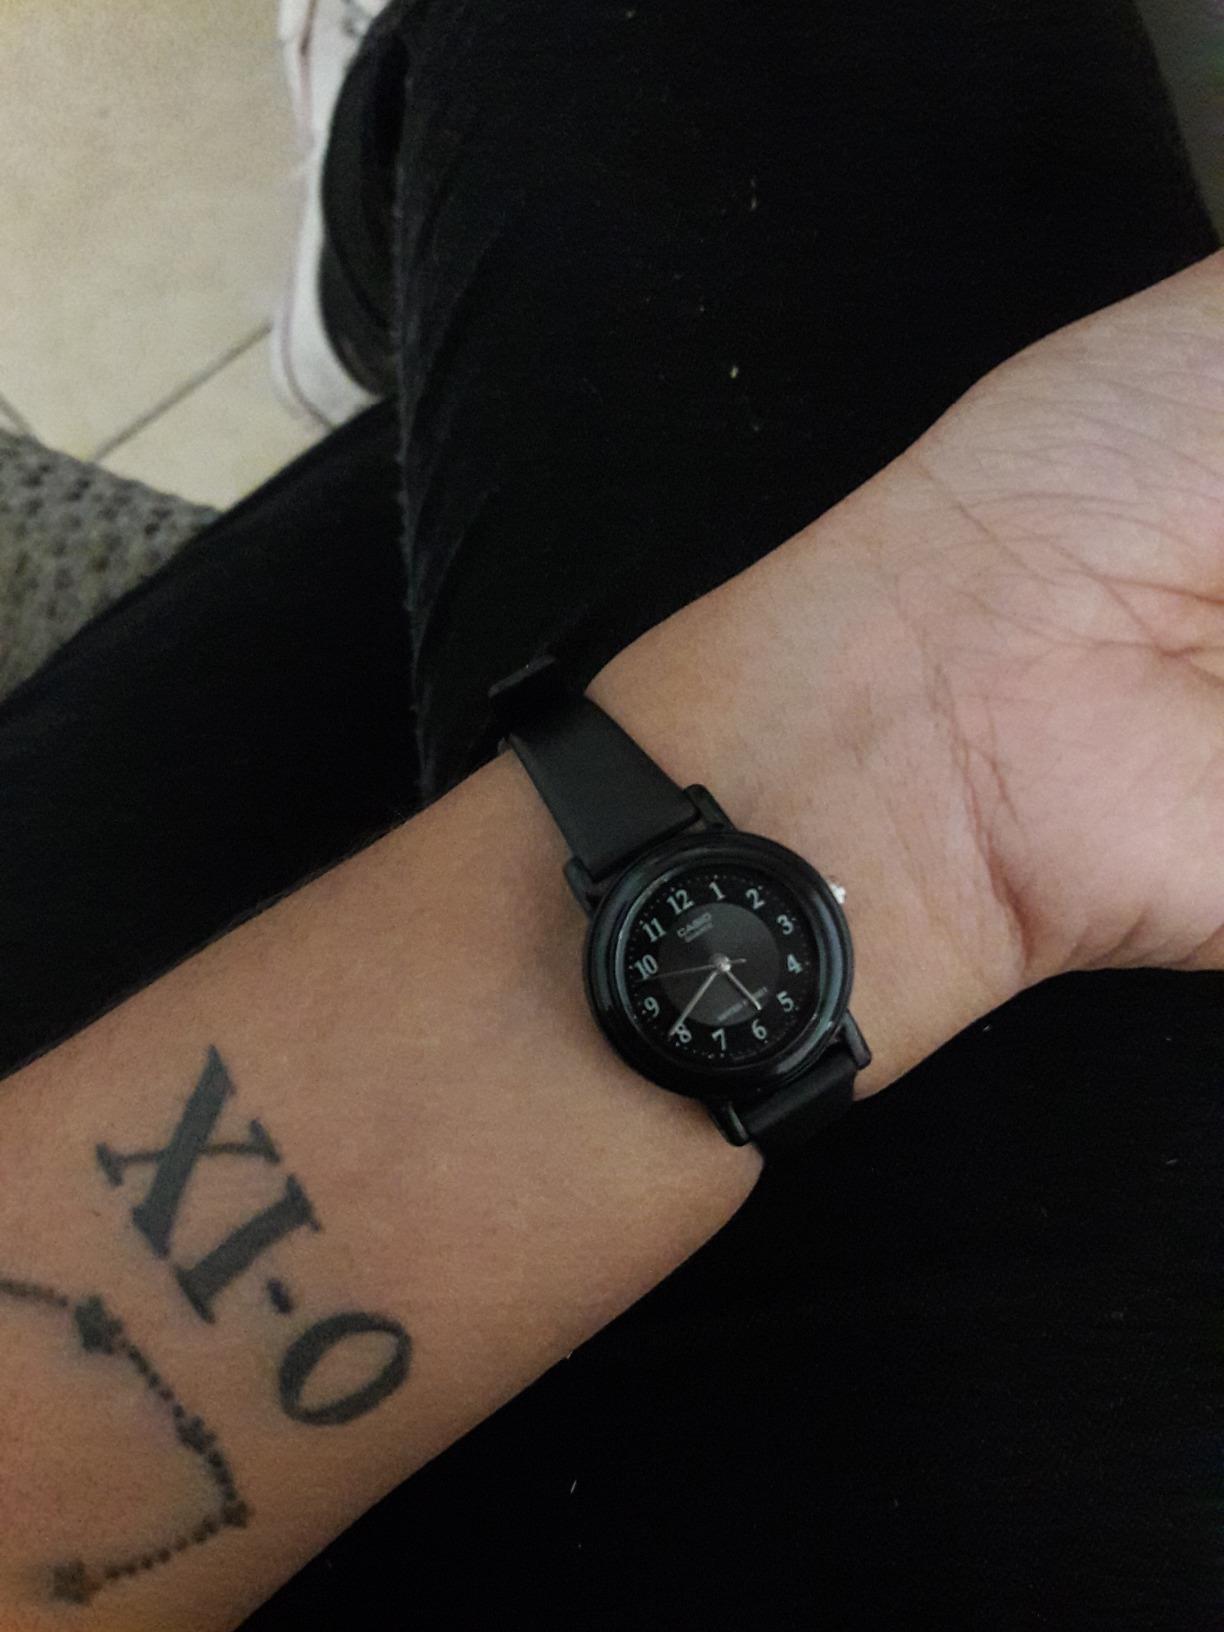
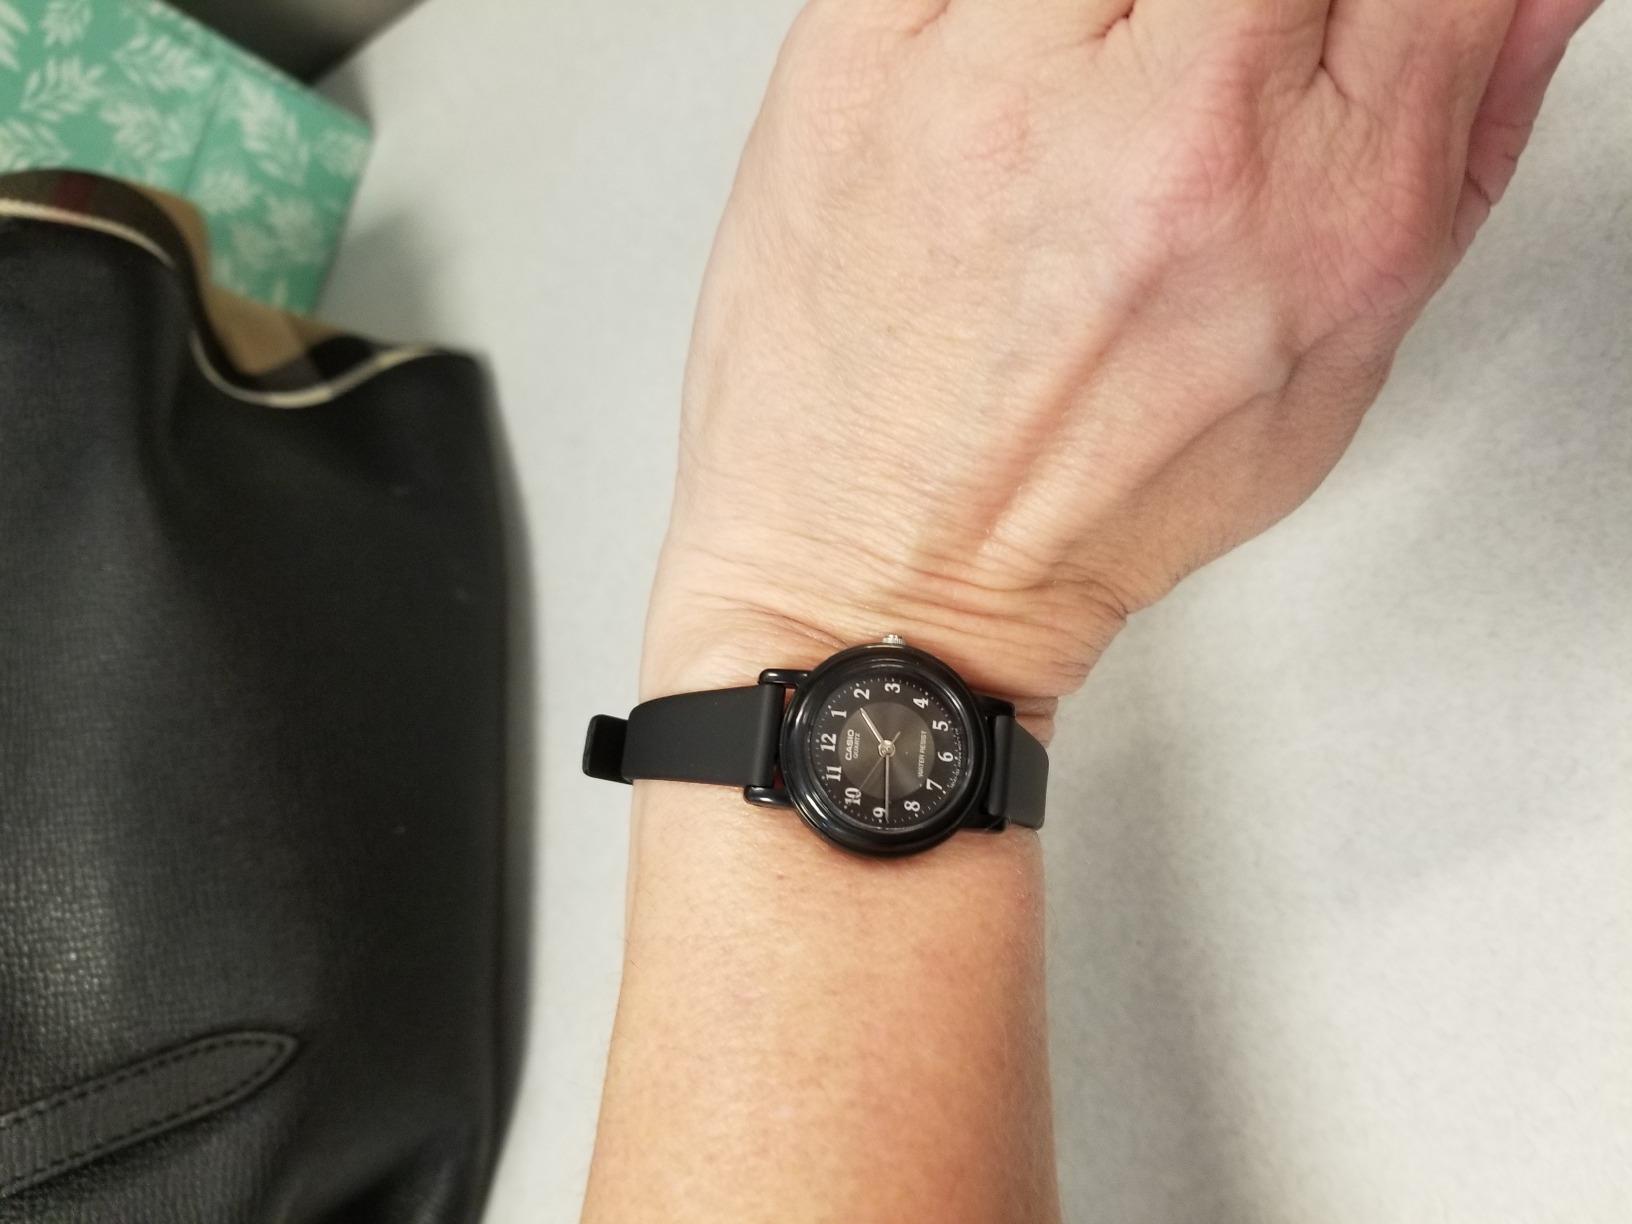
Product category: accessories_watch
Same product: yes